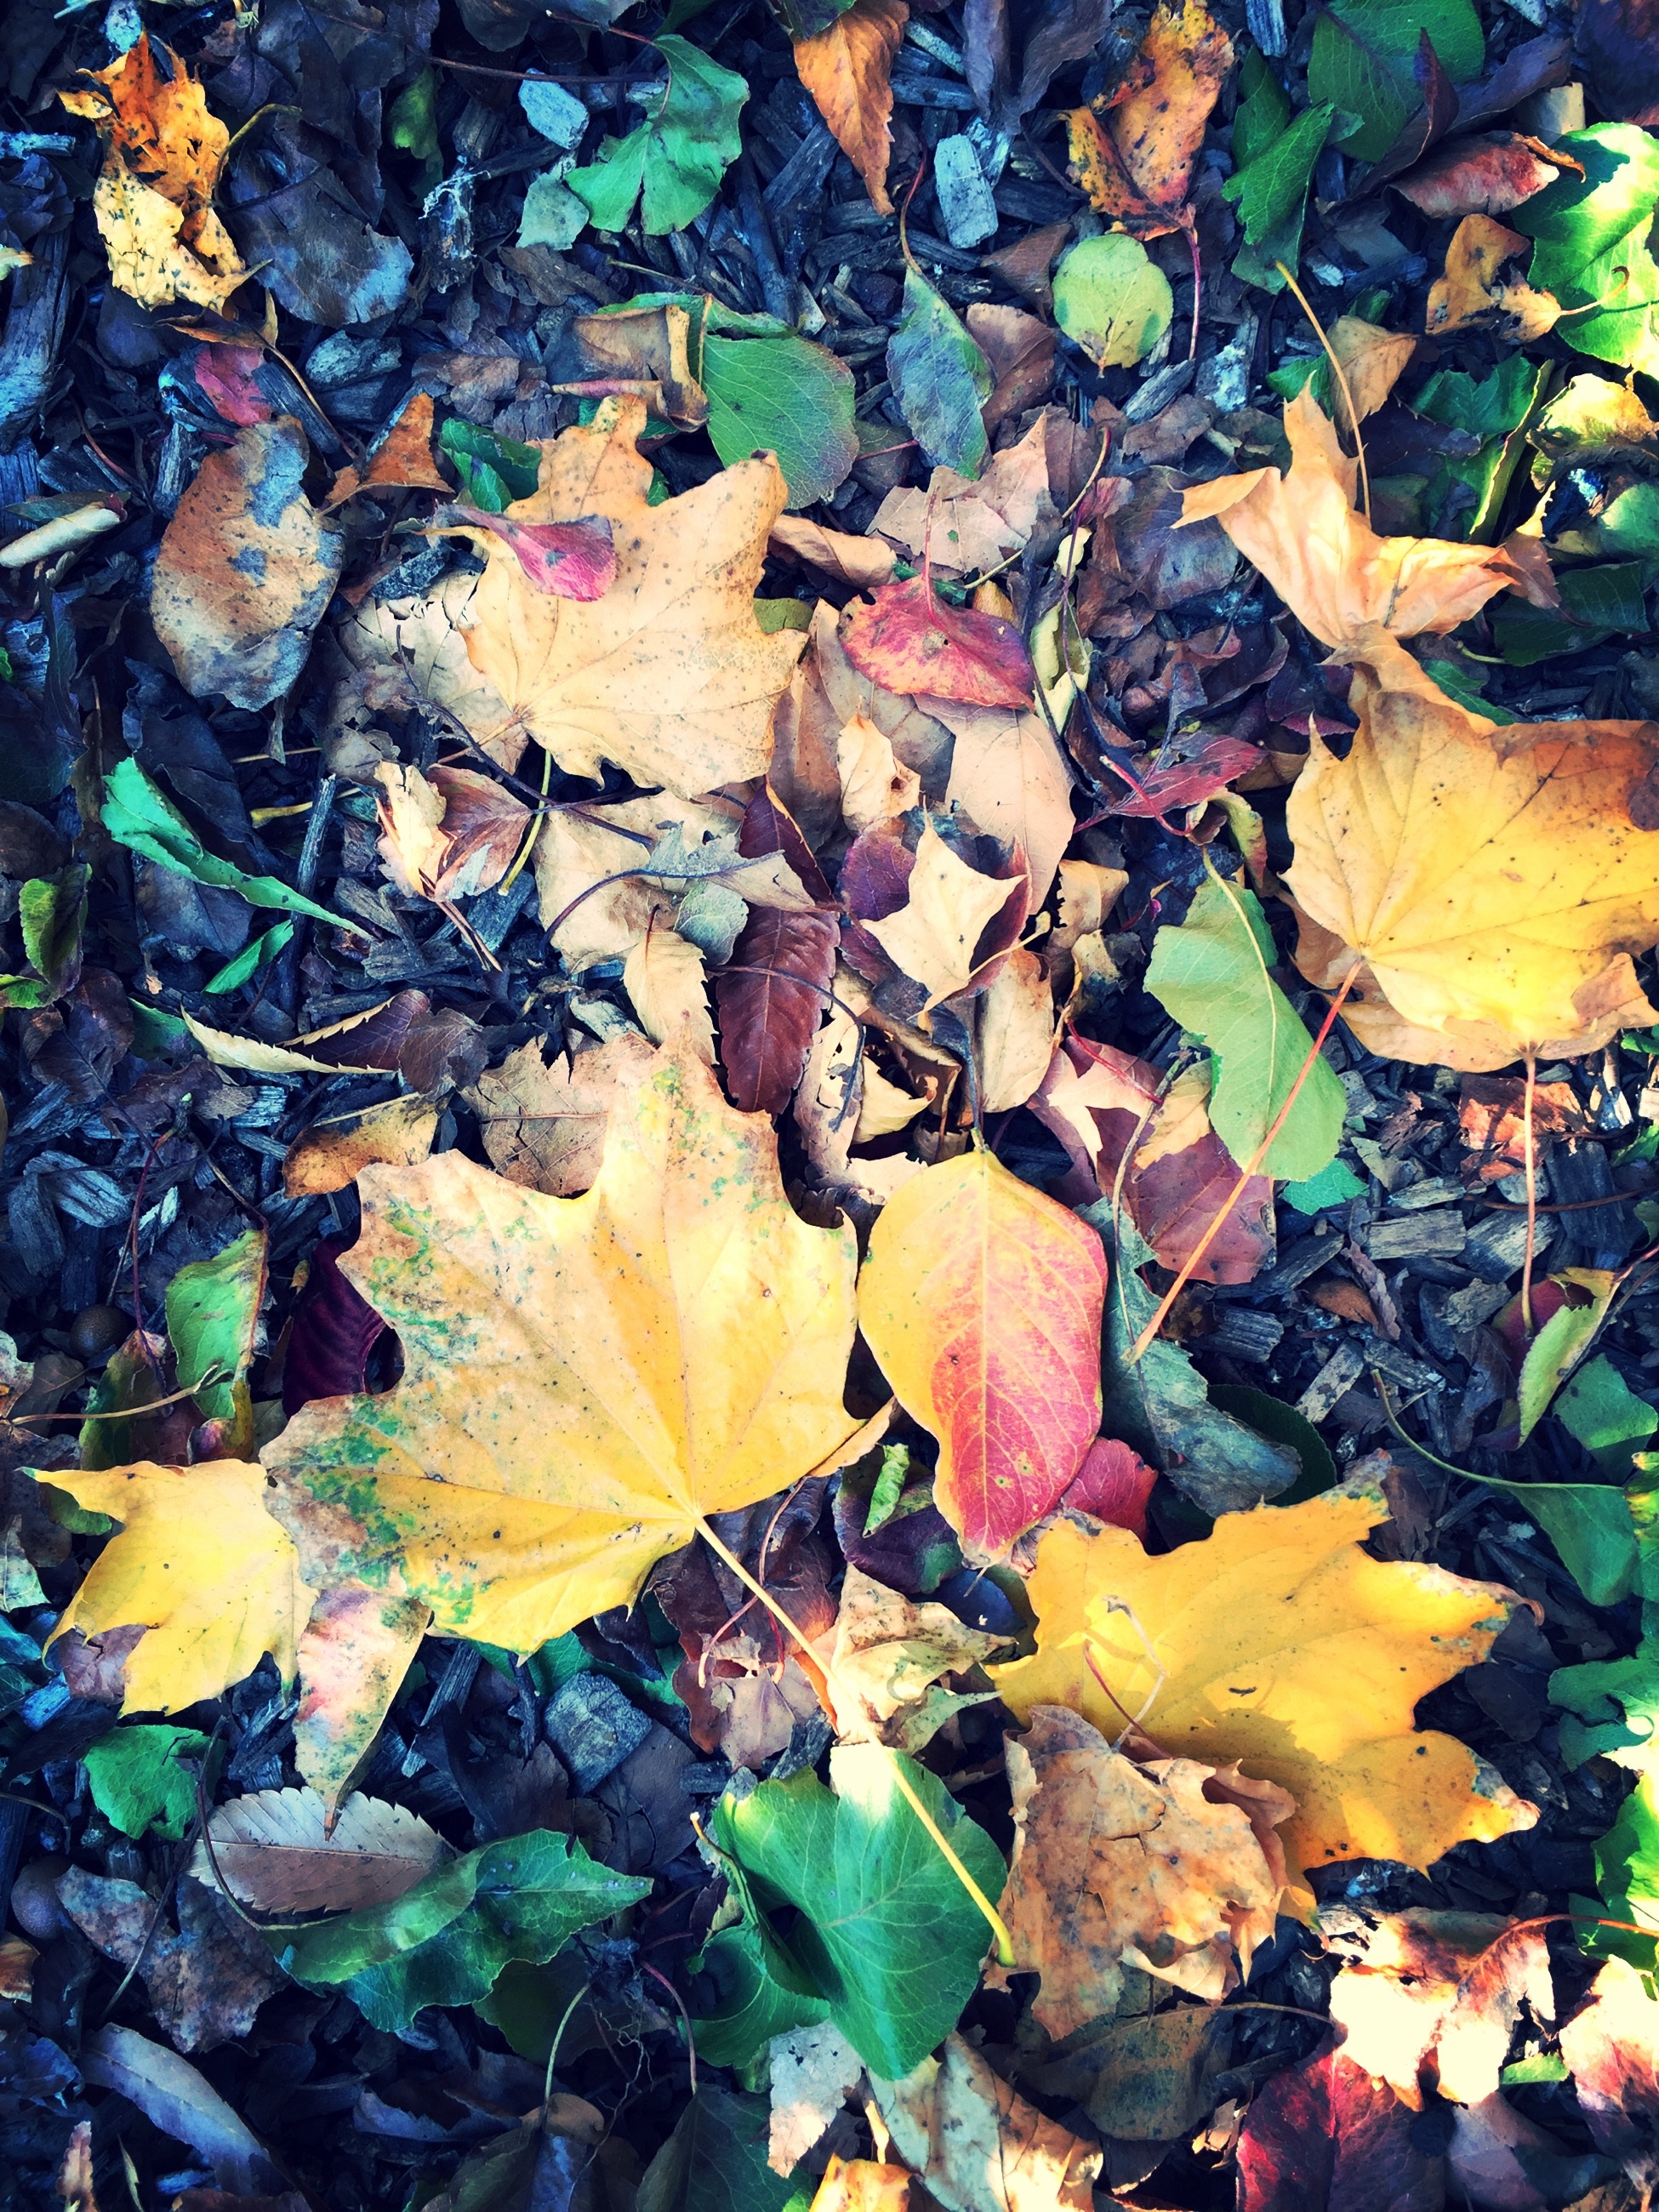
tree, nature, plant, sunlight, leaf, fall, flower, autumn, botany, colorful, yellow, flora, season, maple, maple leaf, leaves, shrub, withered, flowering plant, woody plant, land plant